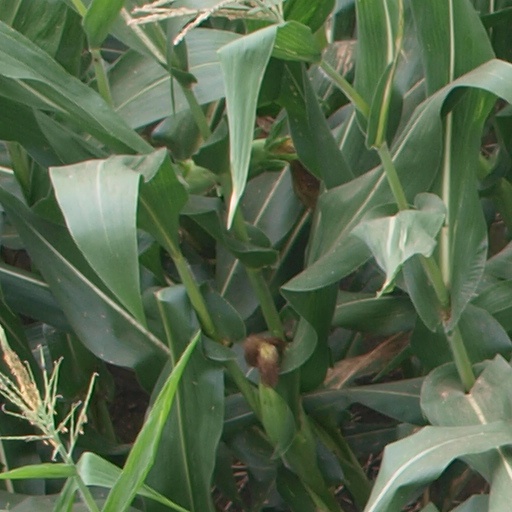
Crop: maize; corn